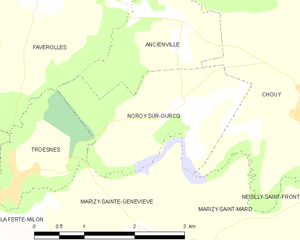
Carte des communes françaises: Noroy-sur-Ourcq